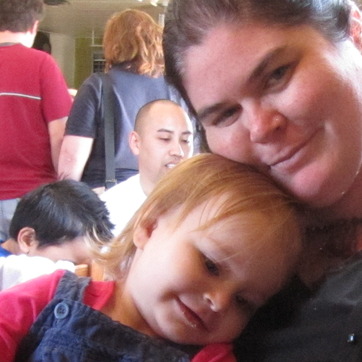
Material: hair